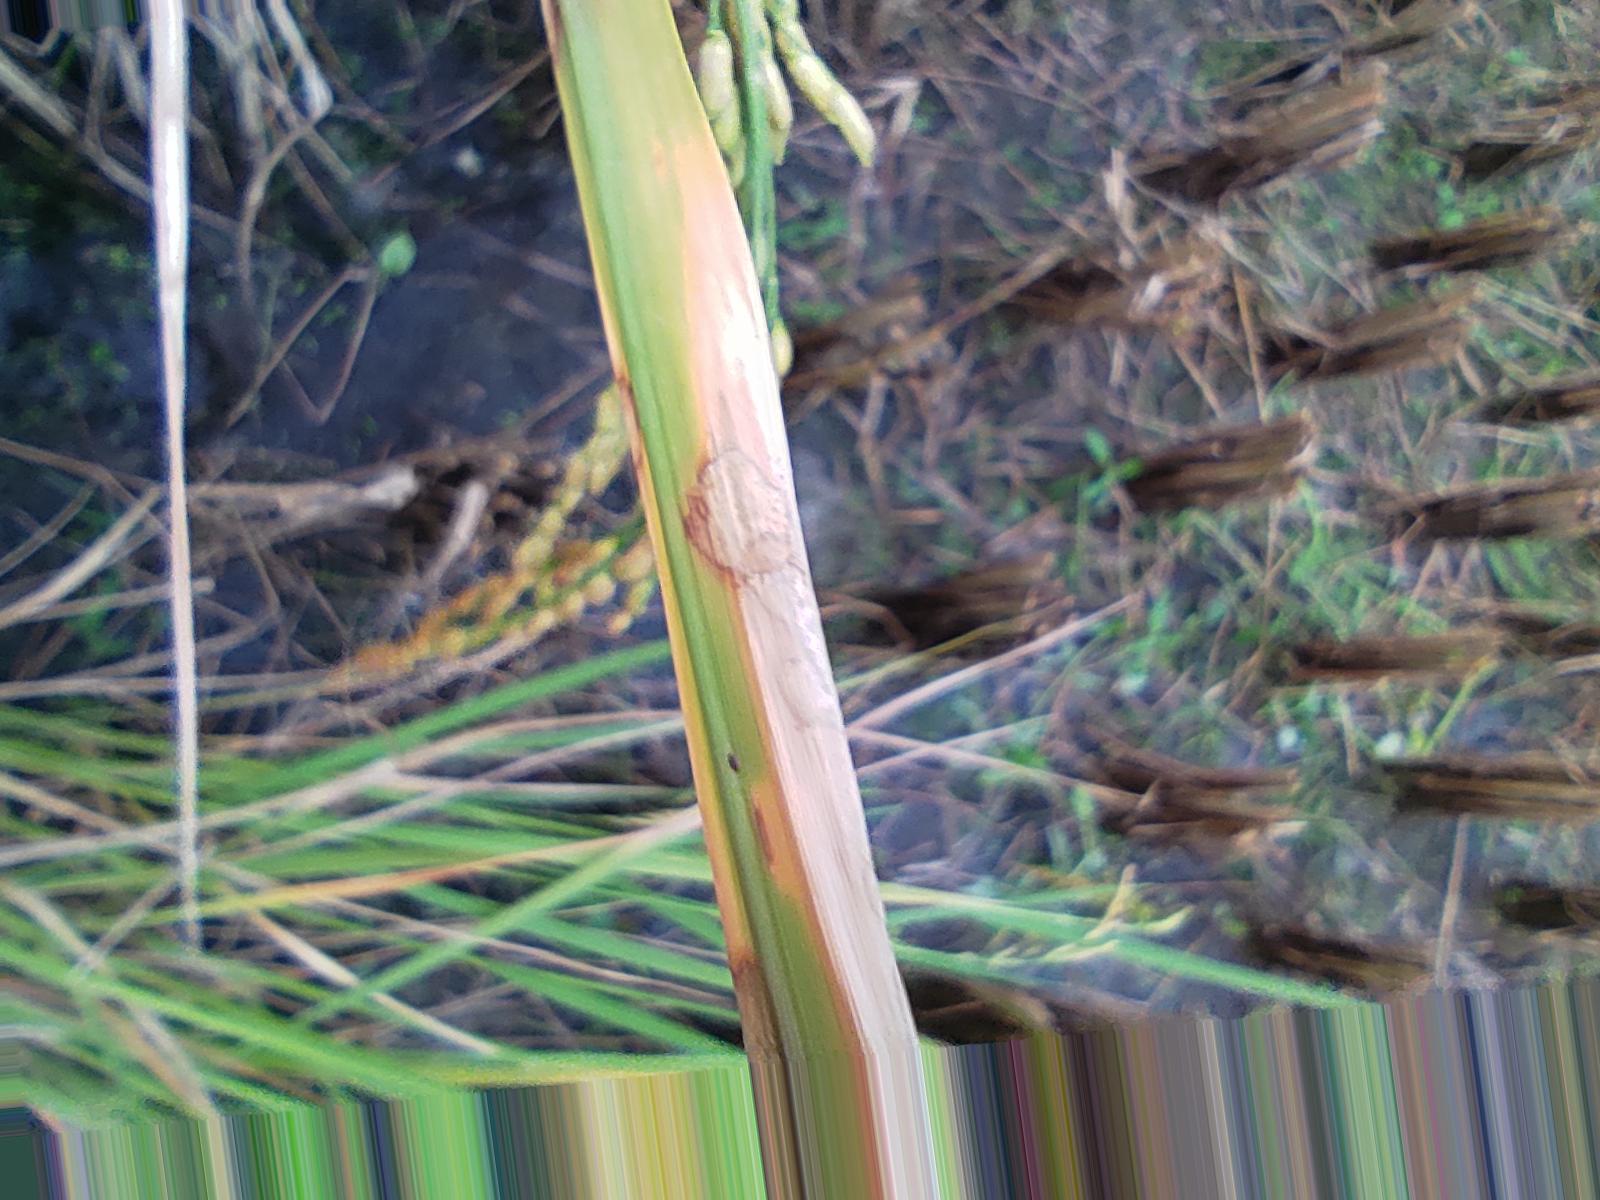
Nhãn: Bệnh Đốm Vằn ( Khô vằn ) ( Sheath Blight )